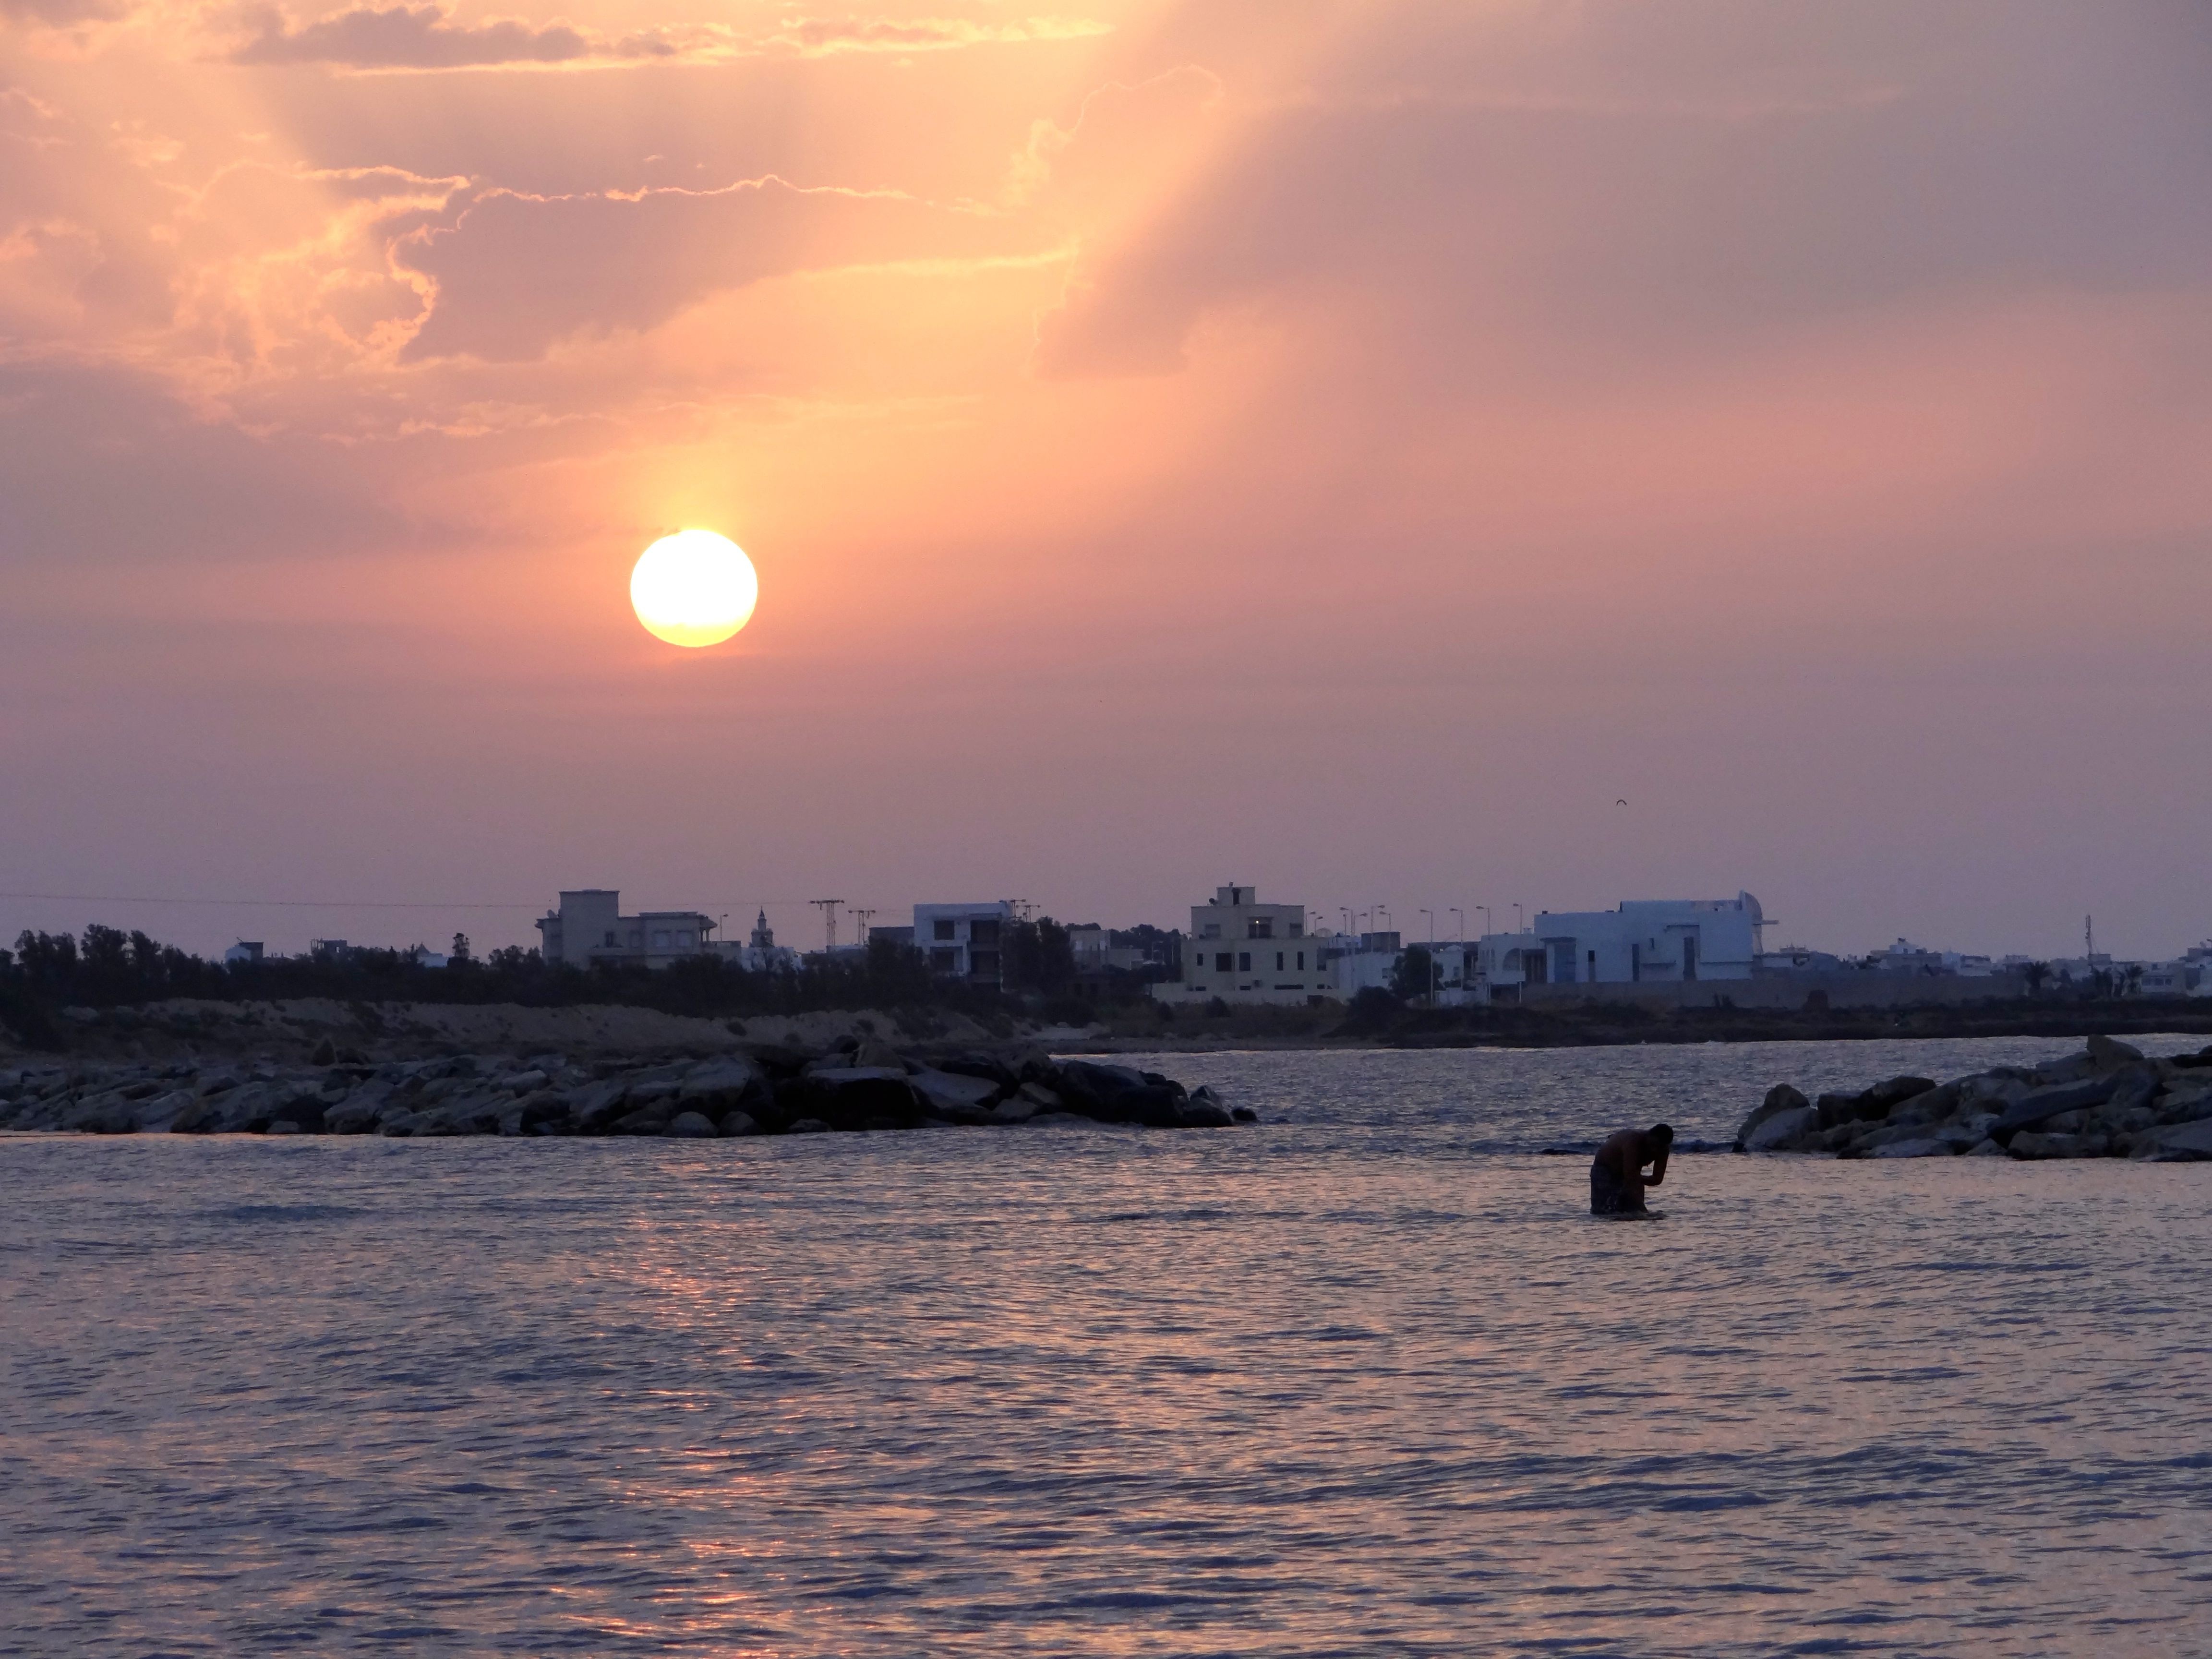
beach, sea, coast, water, ocean, horizon, cloud, sky, sun, sunrise, sunset, sunlight, morning, shore, wave, dawn, alone, summer, dusk, evening, reflection, vehicle, bay, romance, romantic, lonely, mood, silent, afterglow, atmospheric phenomenon